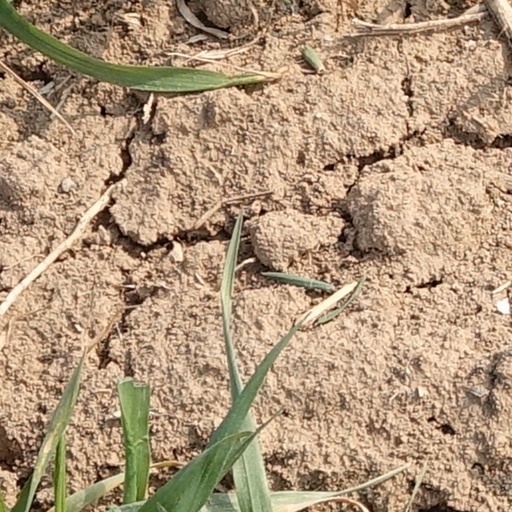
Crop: wheat